Italian cuisine

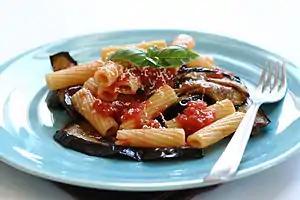
is amongst Sicily's most historic and iconic dishes.

Ligurian cuisine uses ingredients linked both to local production (such as , a mixture of wild herbs), and to imports from areas with which, over the centuries, the Ligurians have had frequent trade (such as , one of the ingredients of pesto).